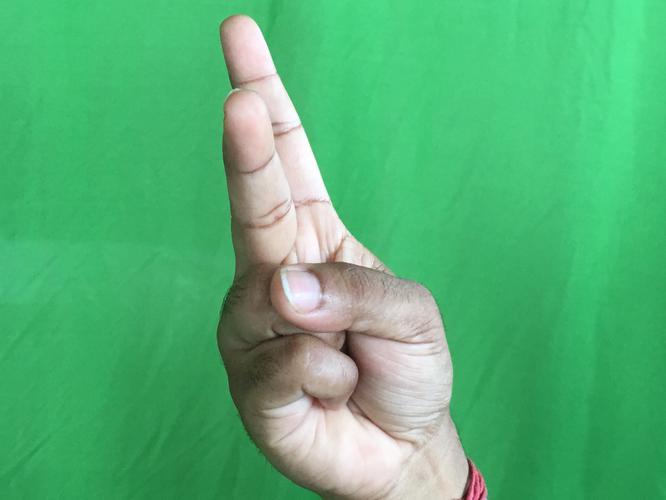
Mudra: Katrimukha
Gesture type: single_hand